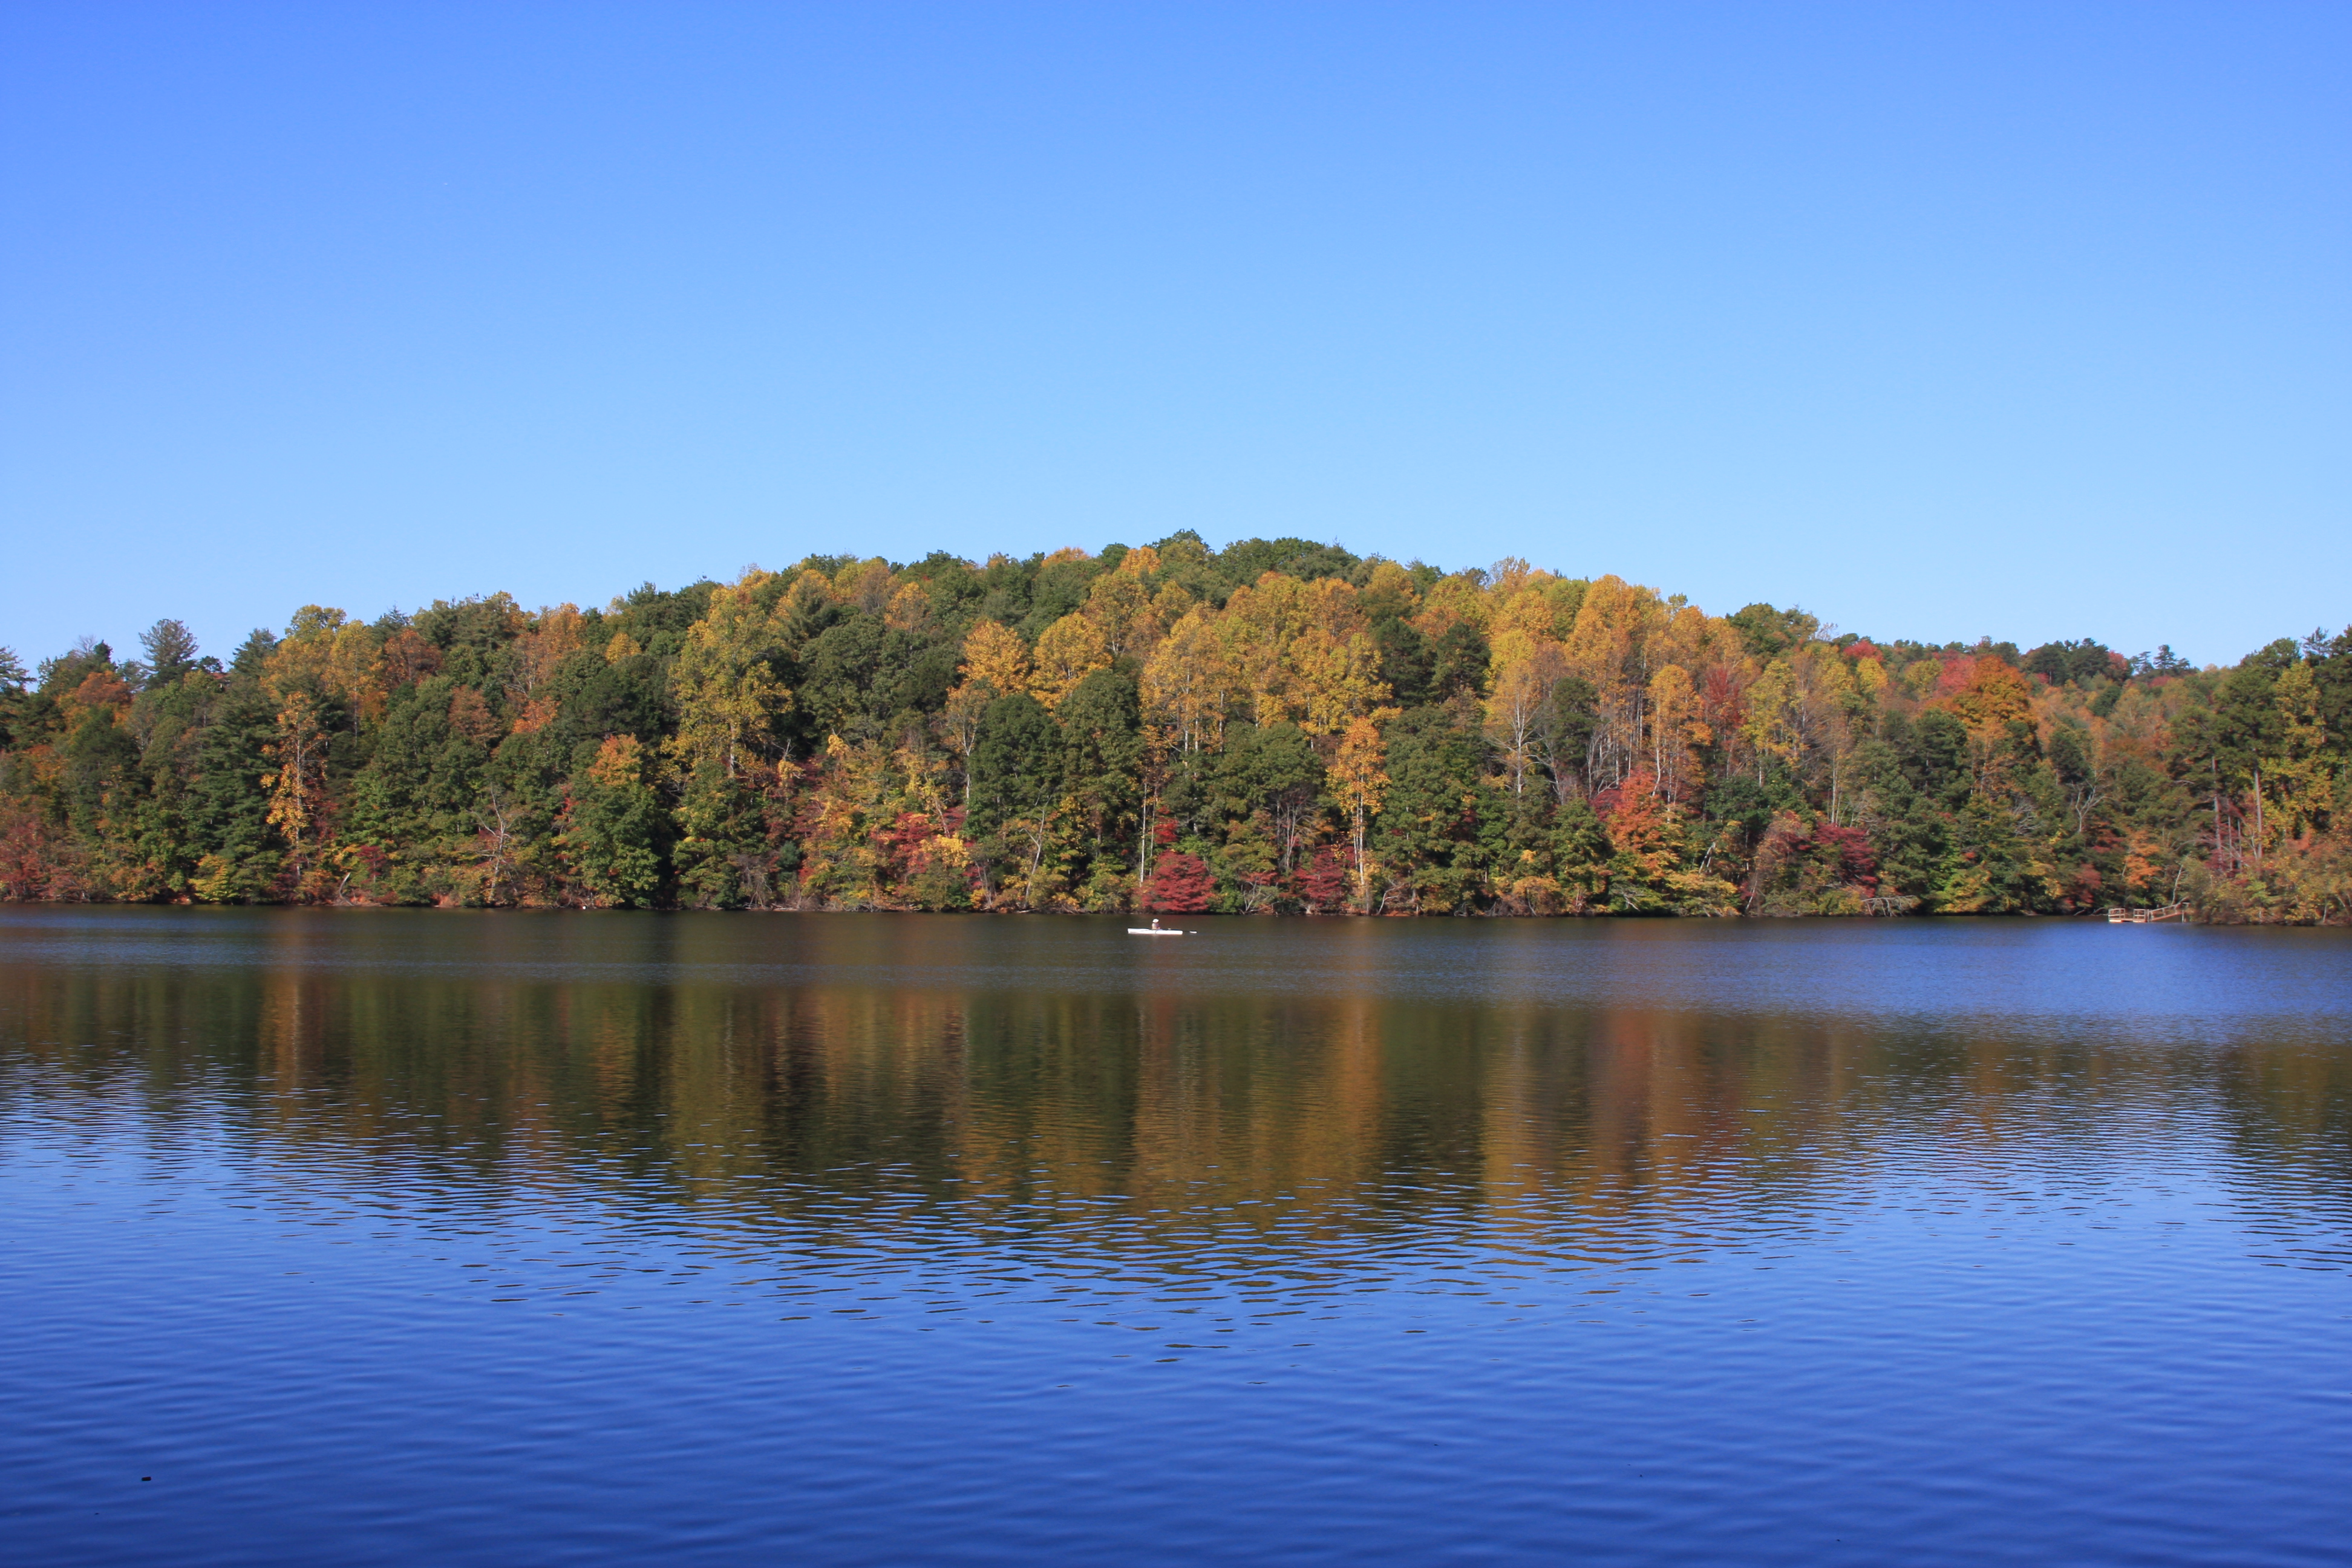
natural, body of water, nature, reflection, natural landscape, water, lake, sky, leaf, reservoir, tree, wilderness, water resources, natural environment, bank, river, nature reserve, loch, autumn, tarn, pond, morning, lake district, landscape, lacustrine plain, horizon, calm, state park, plant, forest, mountain, maar, national park, inlet, temperate broadleaf and mixed forest, hill